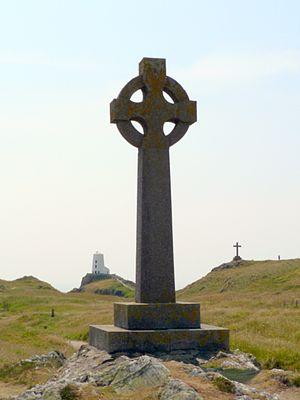
Dwynwen ou sainte Dwynwen est une sainte galloise décédée en 460.